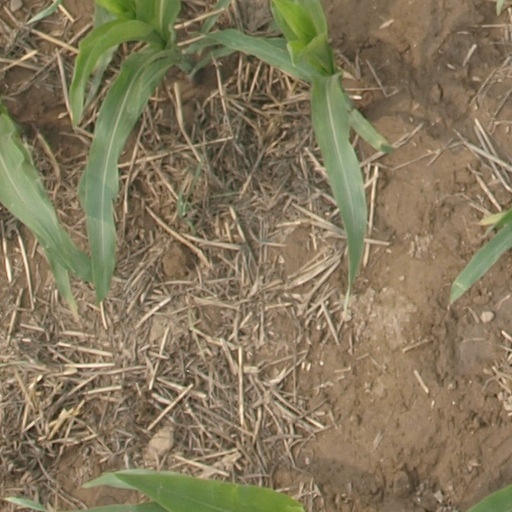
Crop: maize; corn